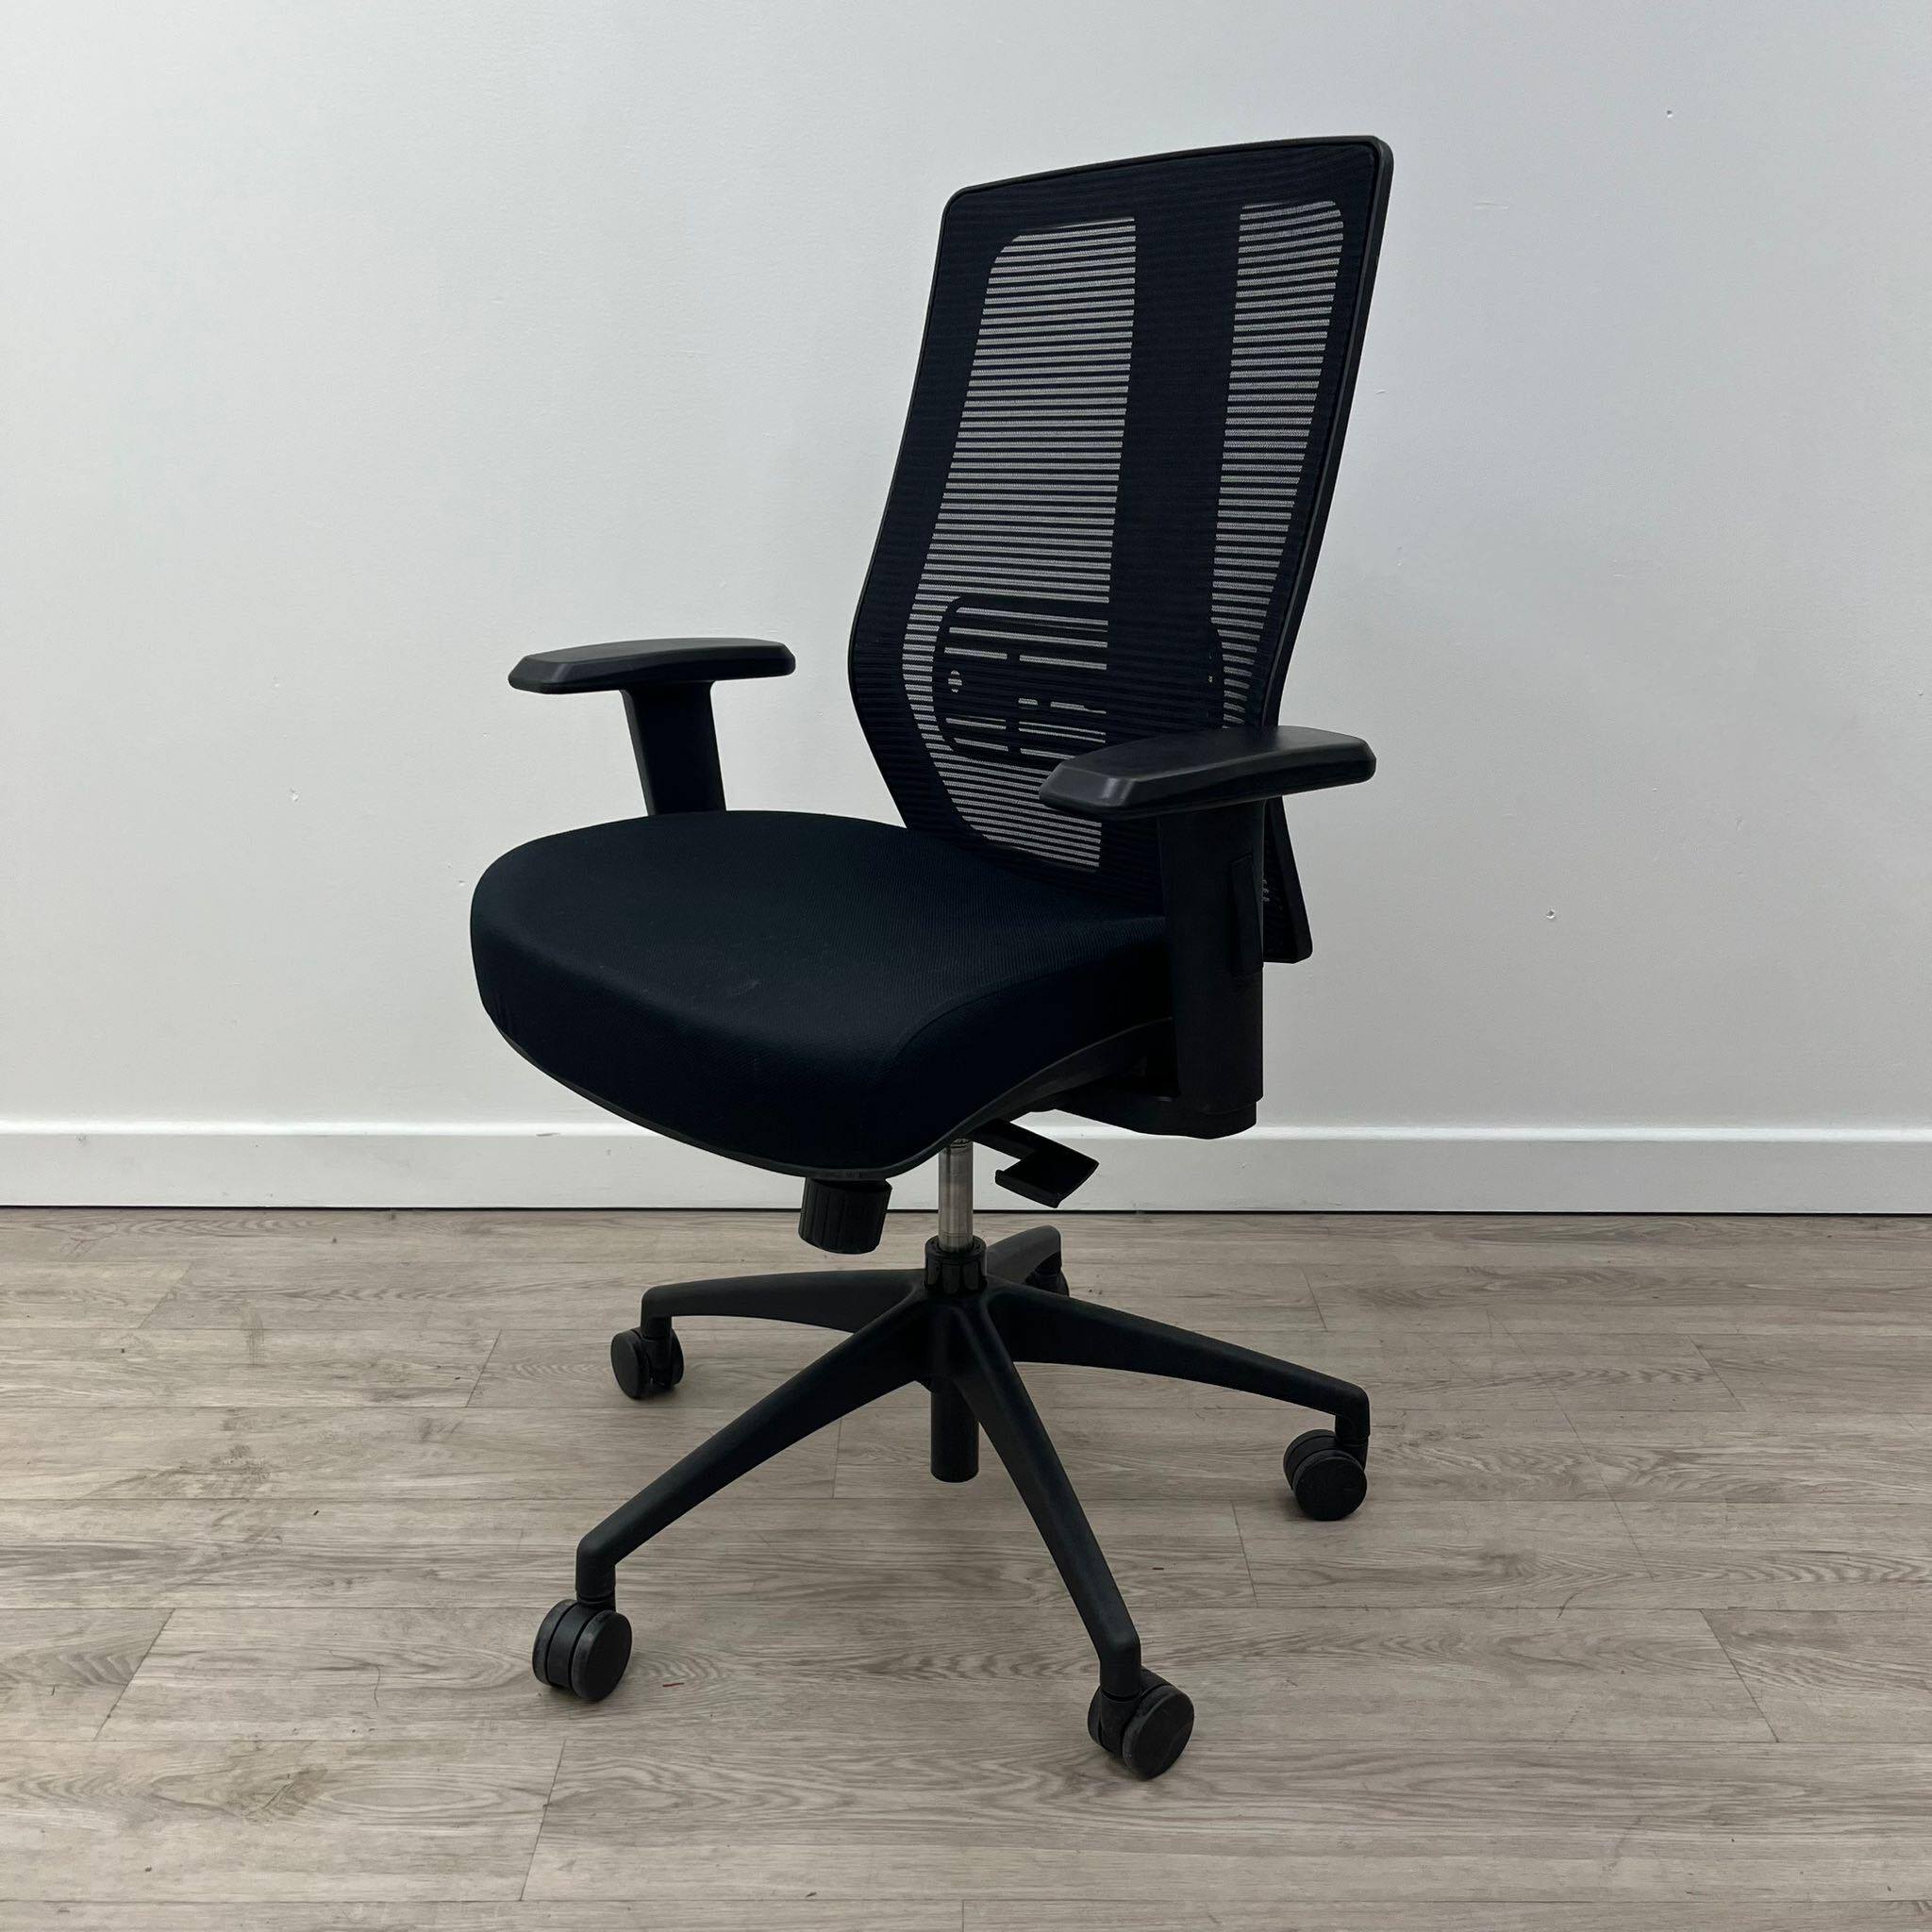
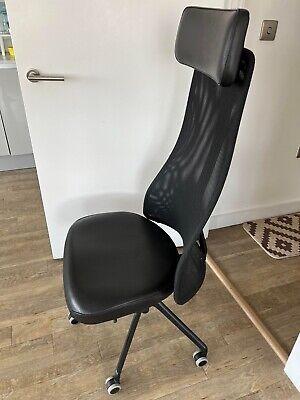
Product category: items_chair
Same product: no